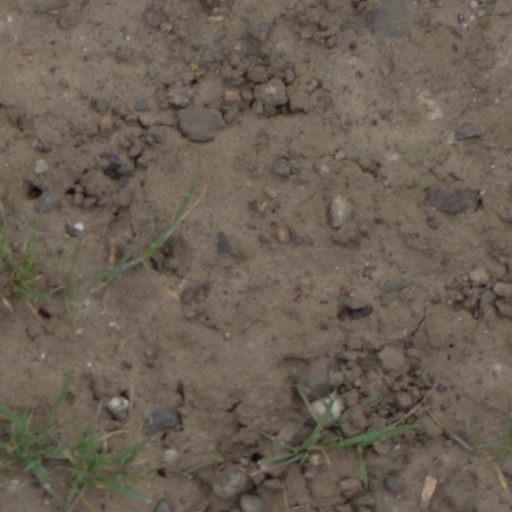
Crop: wheat